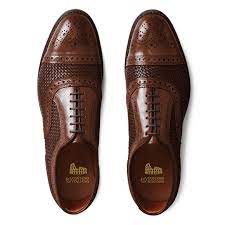
Label: Brogue